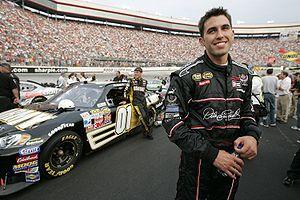
Aric Almirola est un pilote américain de NASCAR évoluant dans la Cup Series né le 14 mars 1984 à Tampa, Floride. Il pilote la voiture nᵒ 10 dans l'écurie Stewart Haas Racing depuis 2018.